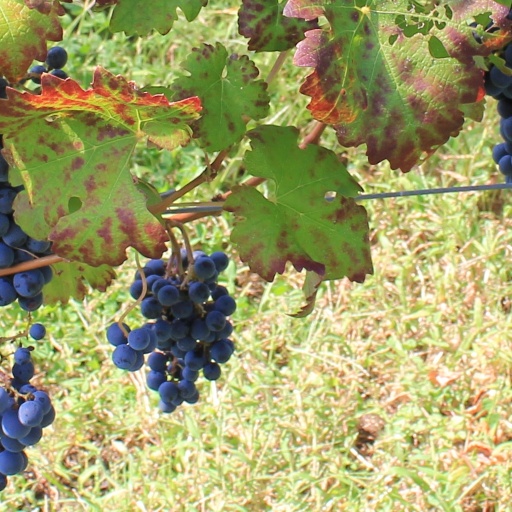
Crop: grape